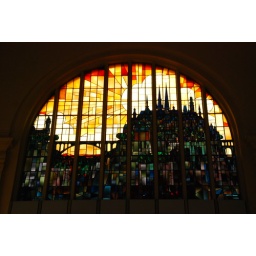
Stained glass window in Gare de Luxembourg